Houseboat

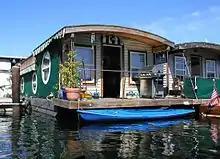
A houseboat on Lake Union in Seatlle, Washington, US

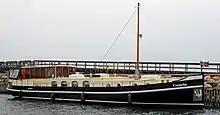
Houseboat "Cornelia" in Ystad, Sweden, 2018.

A houseboat is a boat that has been designed or modified to be used primarily for regular dwelling. Most houseboats are not motorized, as they are usually moored or kept stationary, fixed at a berth, and often tethered to land to provide utilities. However, many are capable of operation under their own power.